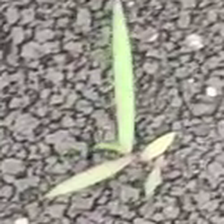
Weed species: Digitaria_SP_(Digitaria Sanguinalis )